Parks Canada

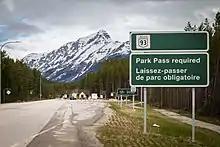
A sign at the park gates on the Icefields Parkway (Highway 93) advises tourists that they need to buy a pass to enter Jasper National Park in Alberta, Canada. Revenue collected from Park Passes goes to Parks Canada and helps fund the management of Canada's national parks.

The Department of Canadian Heritage, which runs federal Museums, and heritage and cultural programming, falls under the control of the Minister of Canadian Heritage.